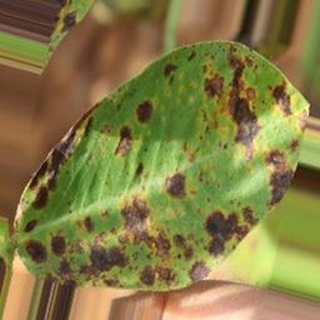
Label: groundnut_late_leaf_spot